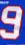
Number: 9